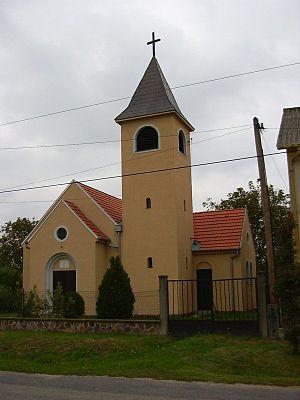
Börcs est un village et une commune du comitat de Győr-Moson-Sopron en Hongrie.